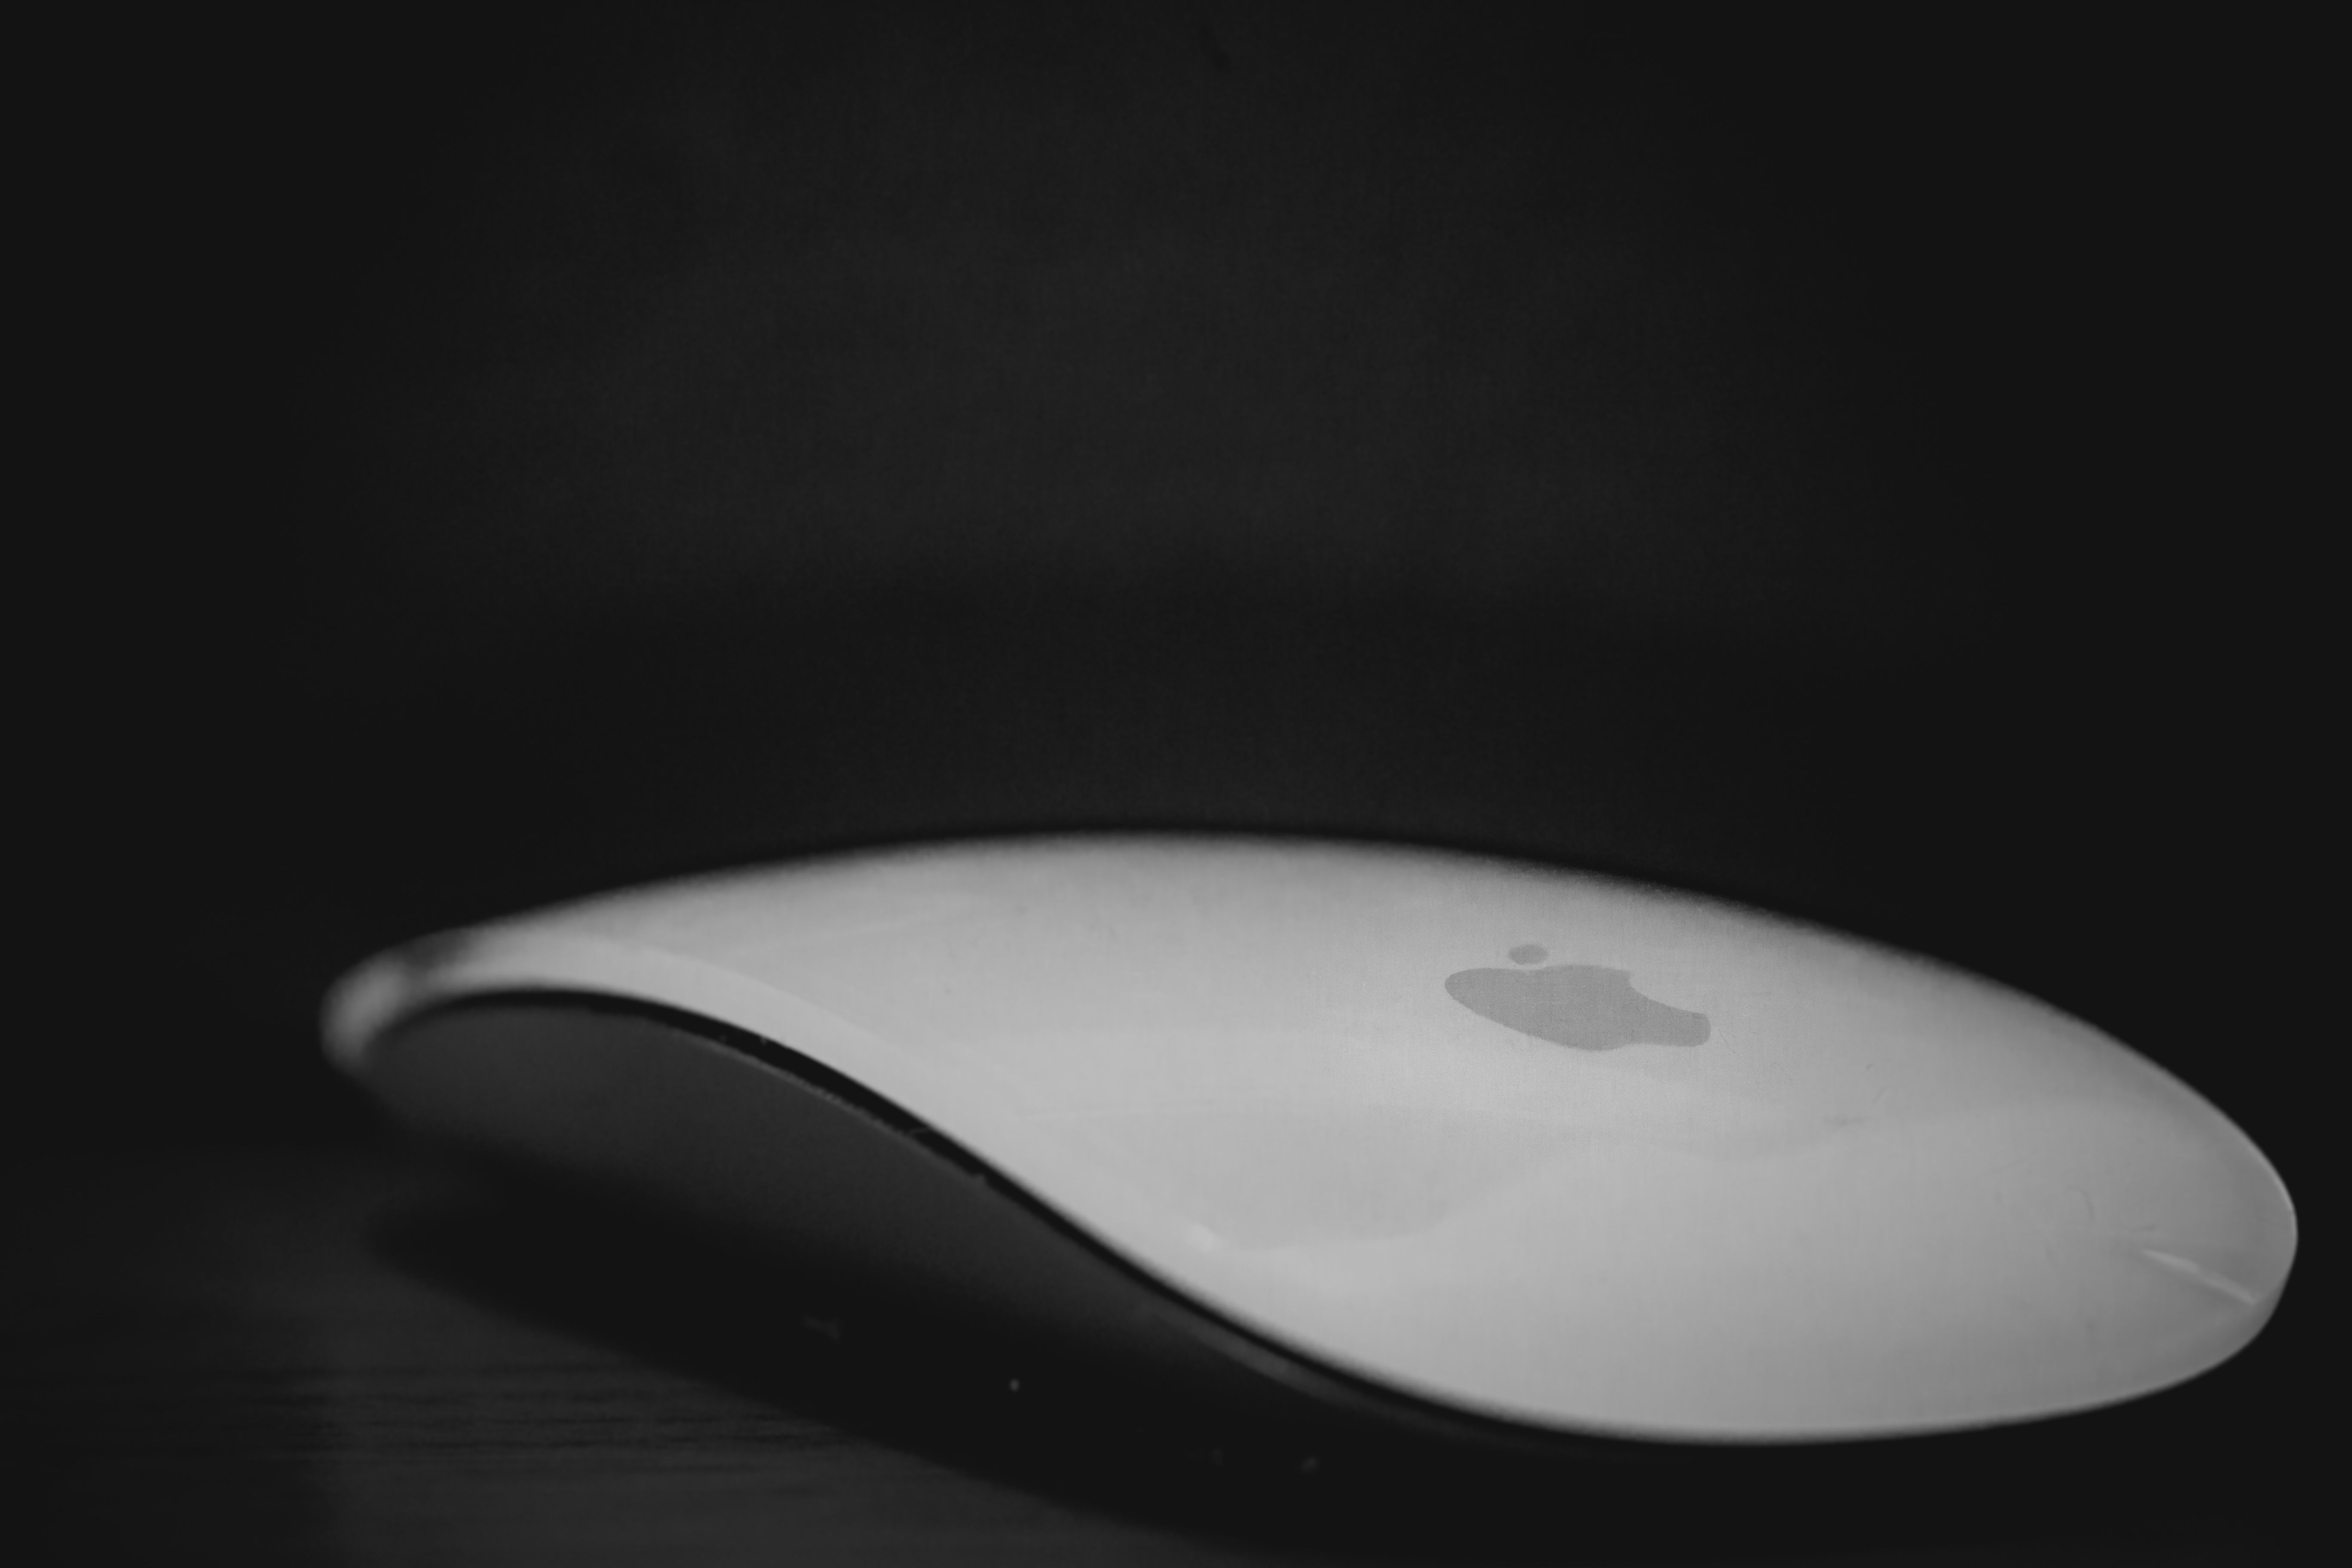
mouse, white, black, input device, electronic device, technology, computer component, peripheral, computer accessory, black and white, monochrome, computer, still life photography, computer hardware